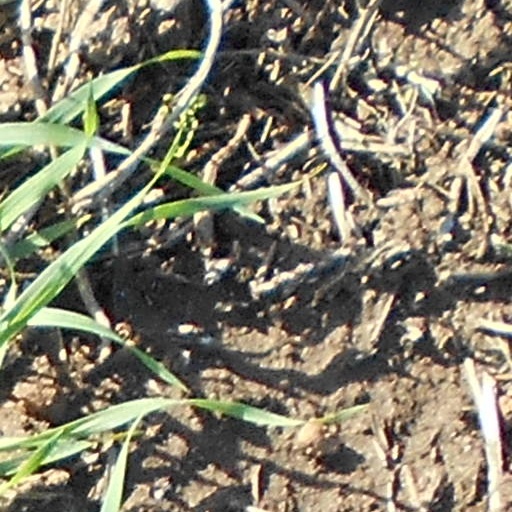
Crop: wheat